Arístides González

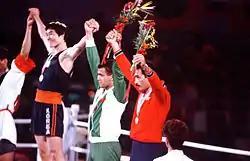
González (in red) at the 1984 Olympics.

Ariestides González Ortíz (born January 12, 1961) is a boxer from Puerto Rico, who won the bronze medal in the Middleweight division (71–75 kg) at the 1984 Summer Olympics in Los Angeles. He shared the podium with Algeria's Mohamed Zaoui. Although Juan Evangelista Venegas was the first Puerto Rican to win an olympic medal (boxing, 1948) González was the second to win a medal representing Puerto Rico under the Puerto Rican flag, after Orlando Maldonado became the first at the 1976 Summer Olympics.